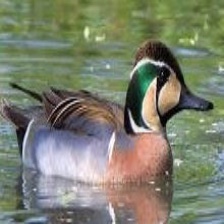
Species: BAIKAL TEAL
Scientific name: ANAS FORMOSA
ImageNet parent category: drake